The Source Family

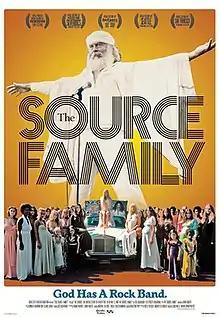
Film poster

The Source Family is a 2012 feature documentary film directed by Jodi Wille and Maria Demopoulos which recounts the story of Father Yod, Ya Ho Wa 13 and the Source Family. Much material was gleaned from the group's official documentarian and one of Father Yod's wives, Isis Aquarian. Her archives provided photos, diary, film, cassette tapes of Yod's morning class, lost music tapes, graphics; along with input interviews of Source family members and people who knew Jim Baker (Father Yod) and / or went to the Source Restaurant.